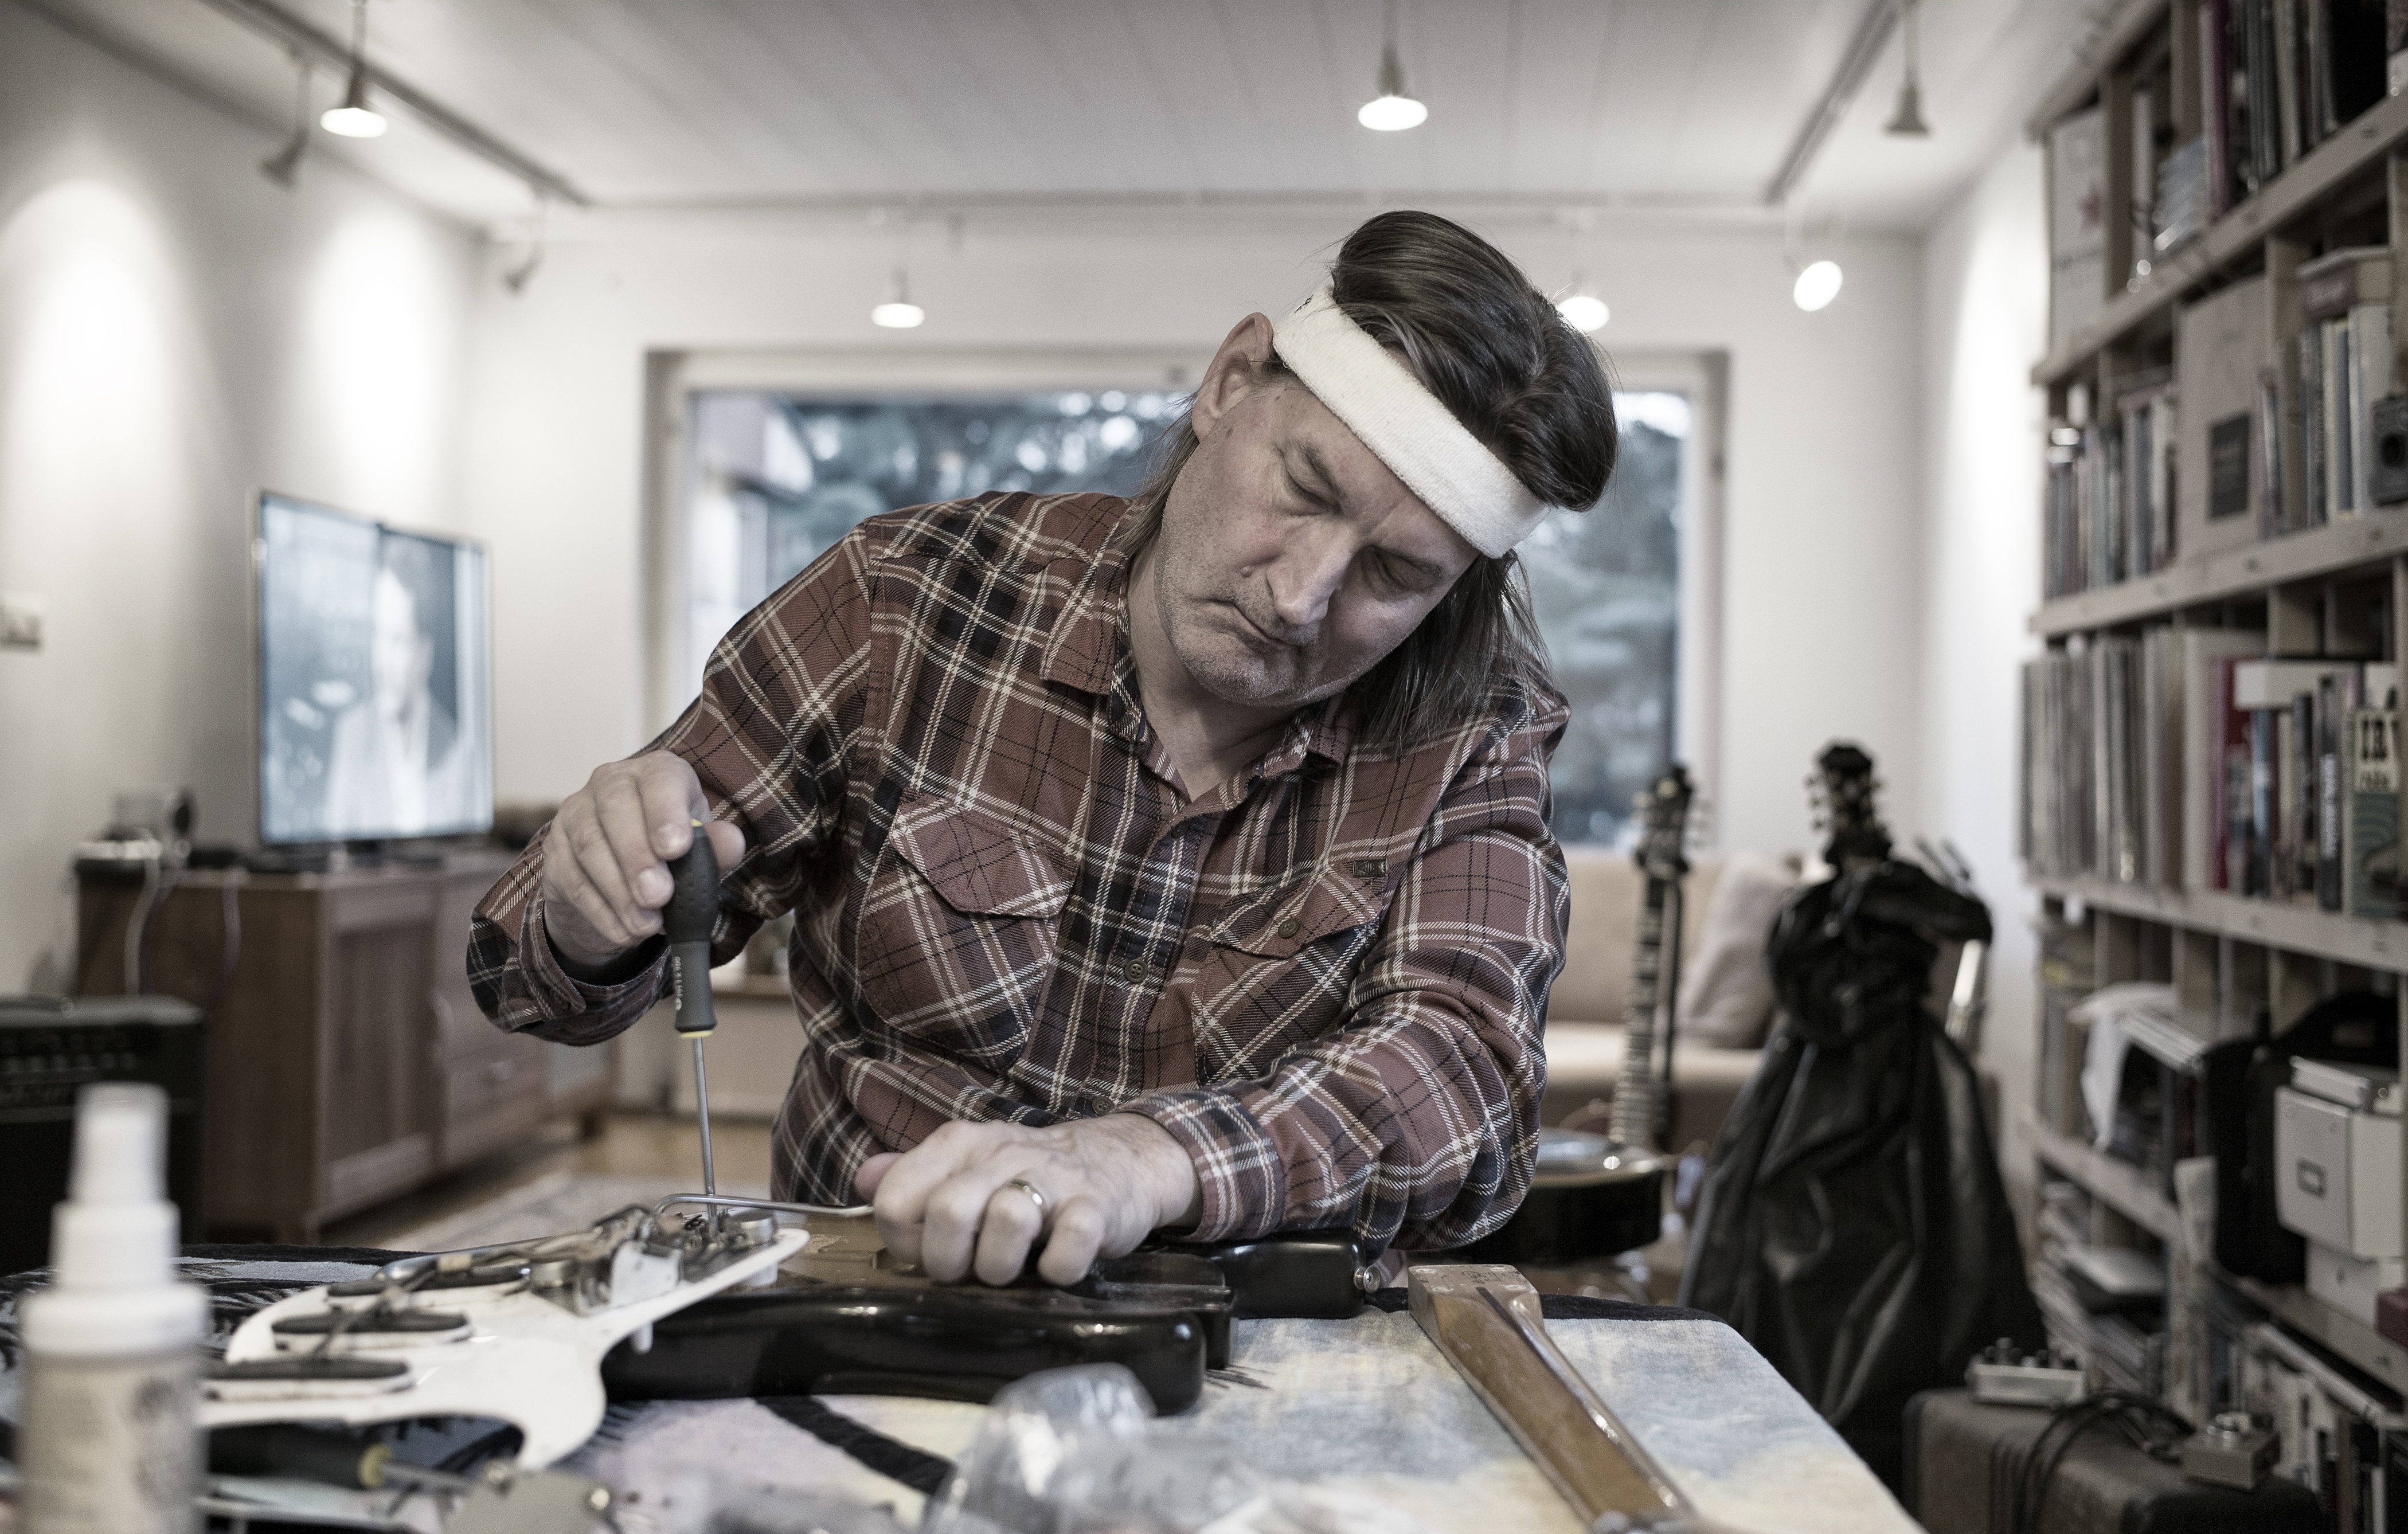
man, person, guitar, military, soldier, factory, profession, fix, at home, firearm, expert, the chores